Phil Keaggy

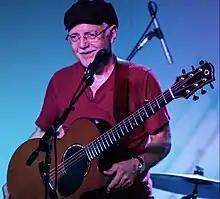
Keaggy performing in 2019

Philip Tyler Keaggy (born March 23, 1951) is an American acoustic and electric guitarist and vocalist who has released more than 55 albums and contributed to many more recordings in both the contemporary Christian music and mainstream markets. He is a seven-time recipient of the GMA Dove Award for Instrumental Album of the Year, and he was twice nominated for a Grammy Award for Best Rock Gospel Album. He has frequently been listed as one of the world's top-two "finger-style" and "finger-picking" guitarists by "Guitar Player Magazine" readers' polls, and due to his complex and virtuosic playing, he is widely regarded as one of the greatest guitarists of all time.